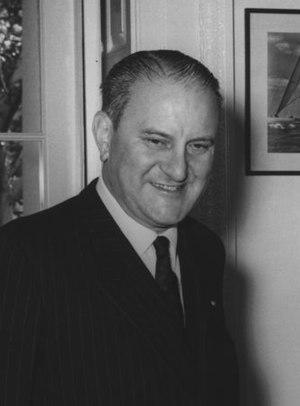
Fernando María Castiella, né à Bilbao le 9 décembre 1907 et mort à Madrid le 25 novembre 1976, est un diplomate espagnol, ministre des Affaires étrangères entre 1957 et 1969, durant la dictature franquiste.